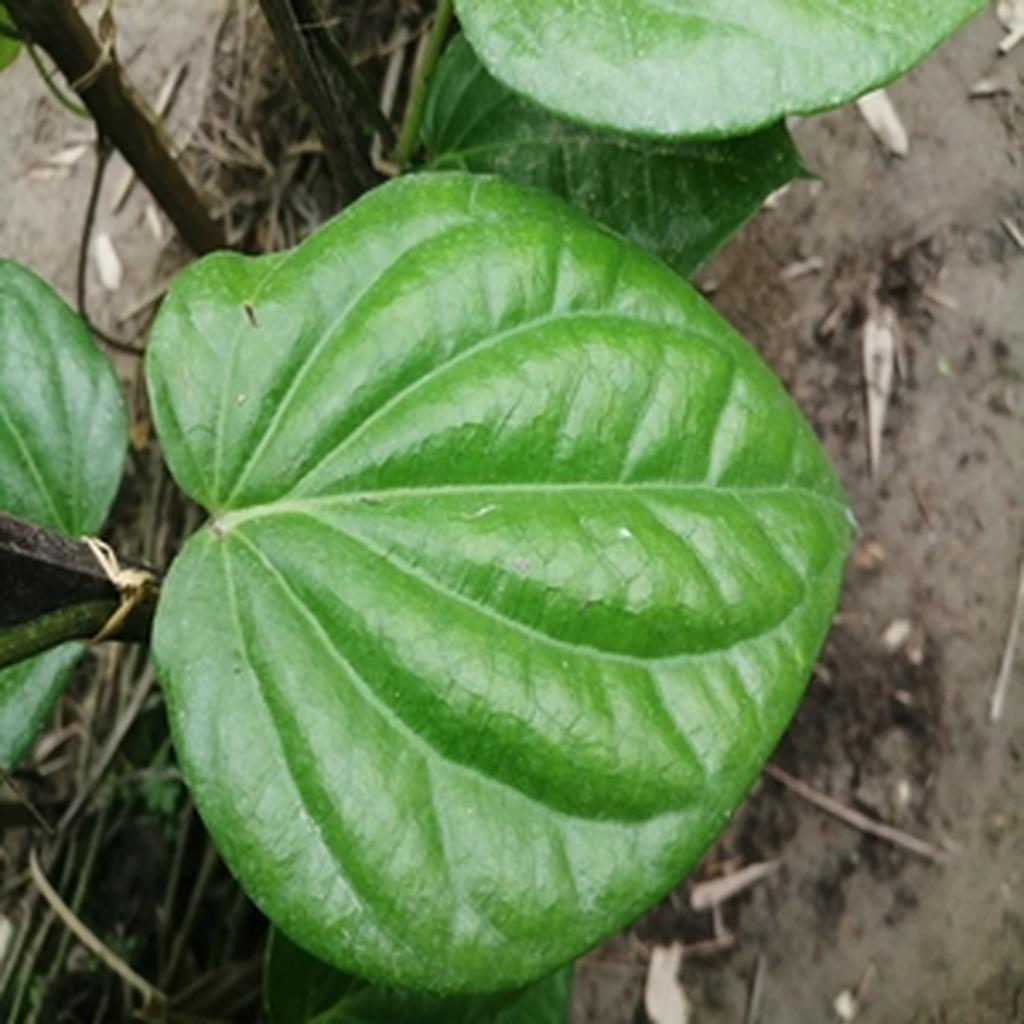
Label: Healthy_Leaf